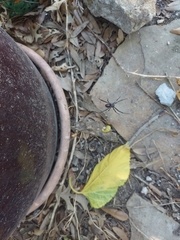
Species: Lactrodectus_hesperus